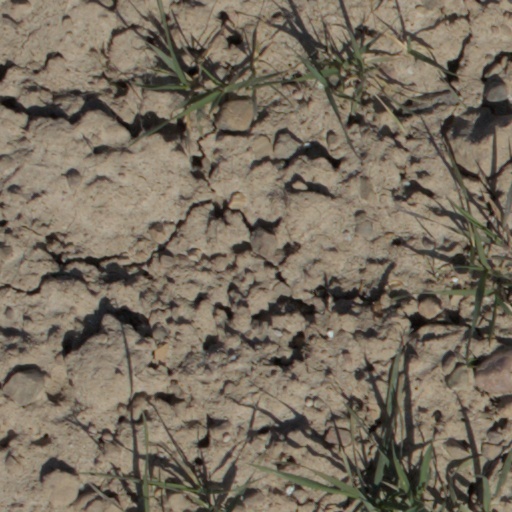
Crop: wheat